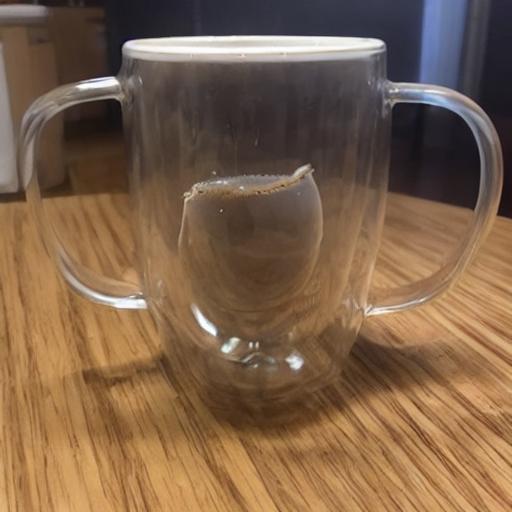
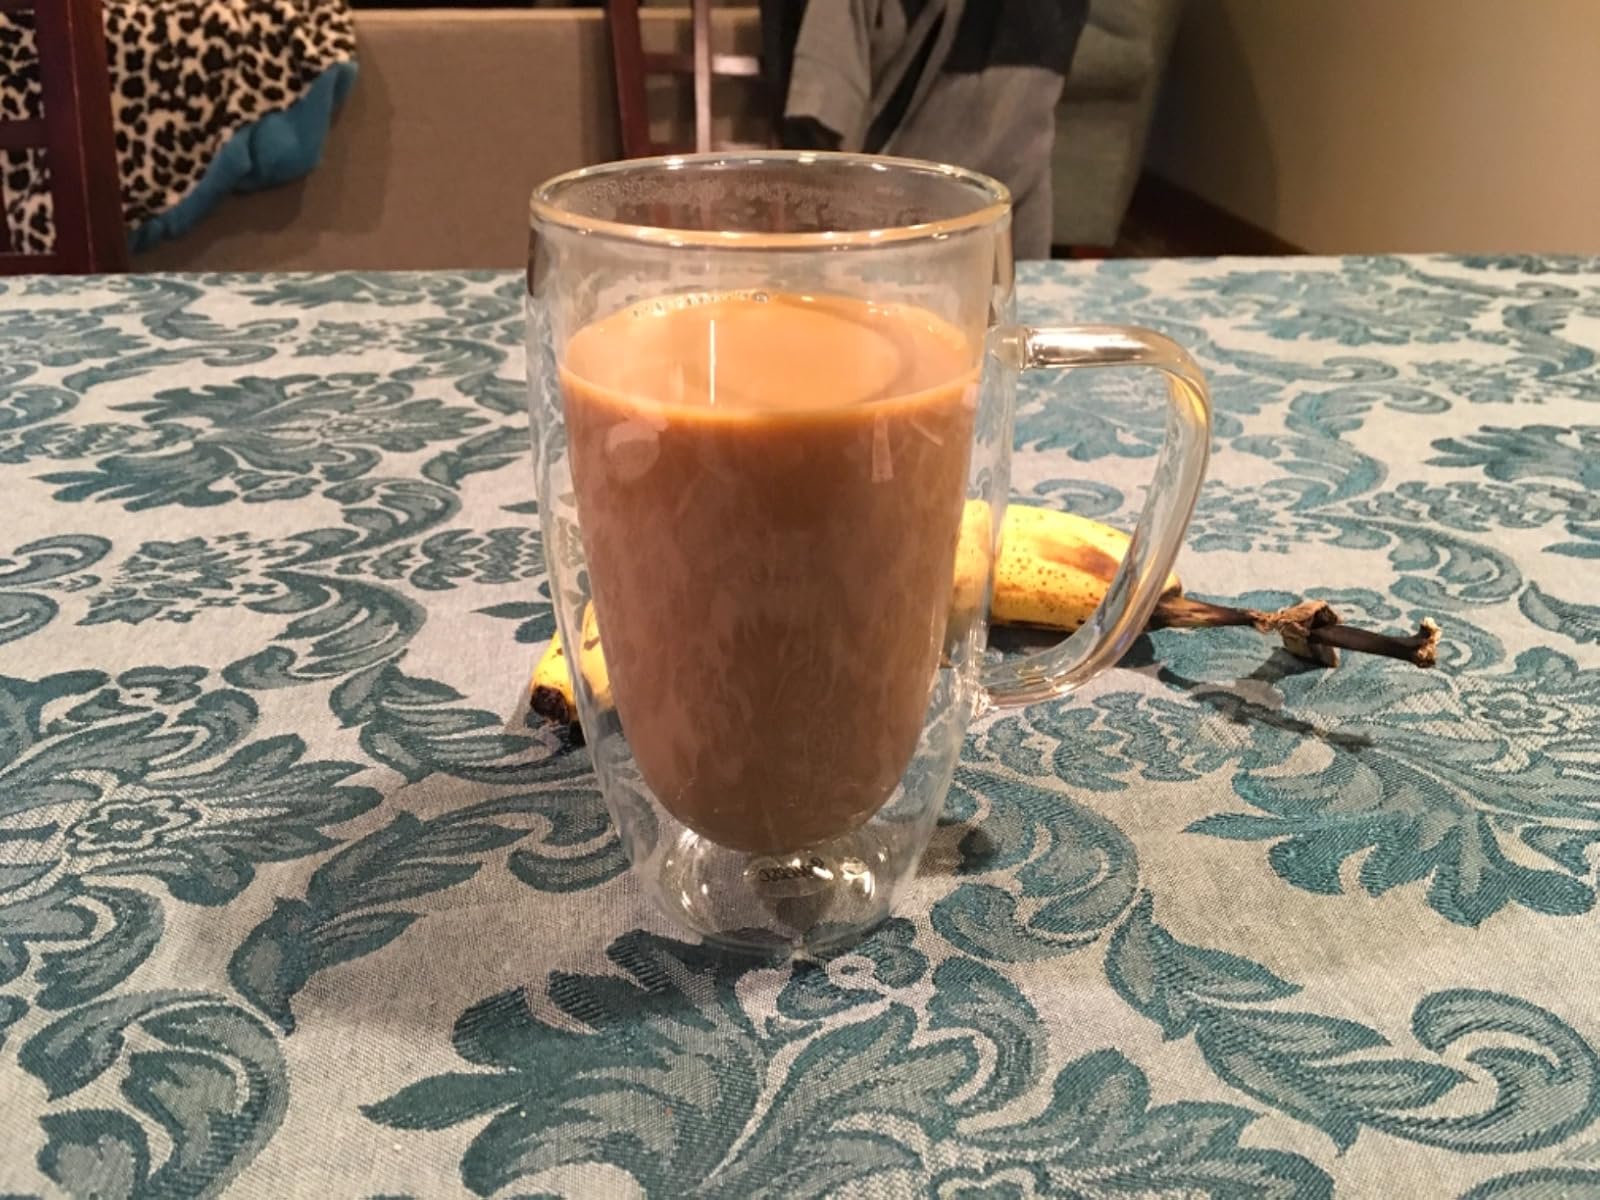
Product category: items_mug
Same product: no